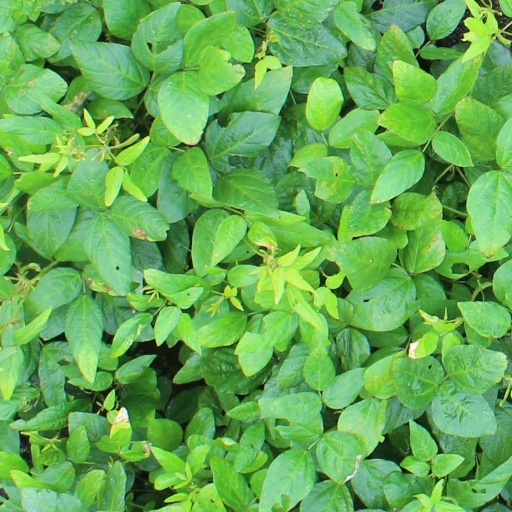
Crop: soybean